Question: How many Parking Meters are there?
Tambaya: Na'urar auna tsawon ajjiyar mota guda nawa ne ana?
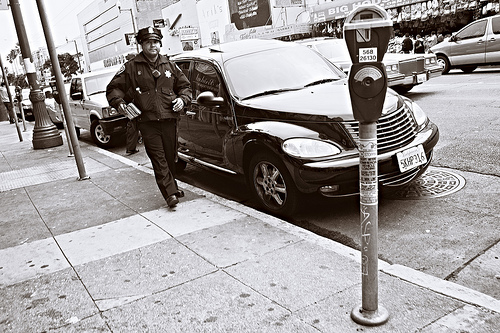
Answer: 3
Amsa: 3